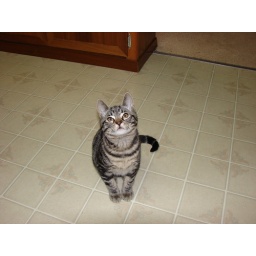
Ellie the kitty playing in the kitchen